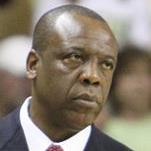
Age: 54